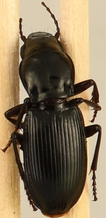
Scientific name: Pterostichus acutipes acutipes
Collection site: Great Smoky Mountains National Park NEON (GRSM), plot GRSM_012